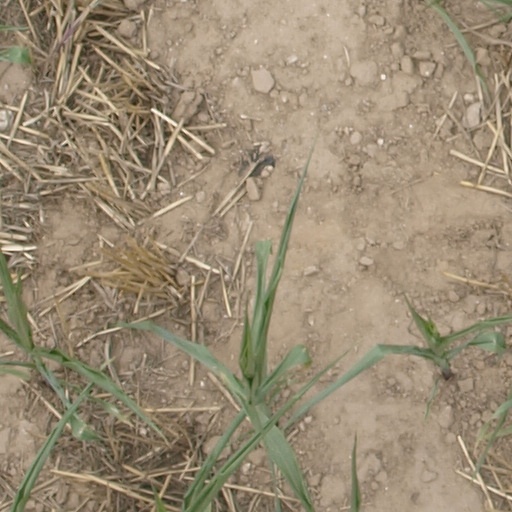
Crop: maize; corn